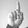
ASL letter: D